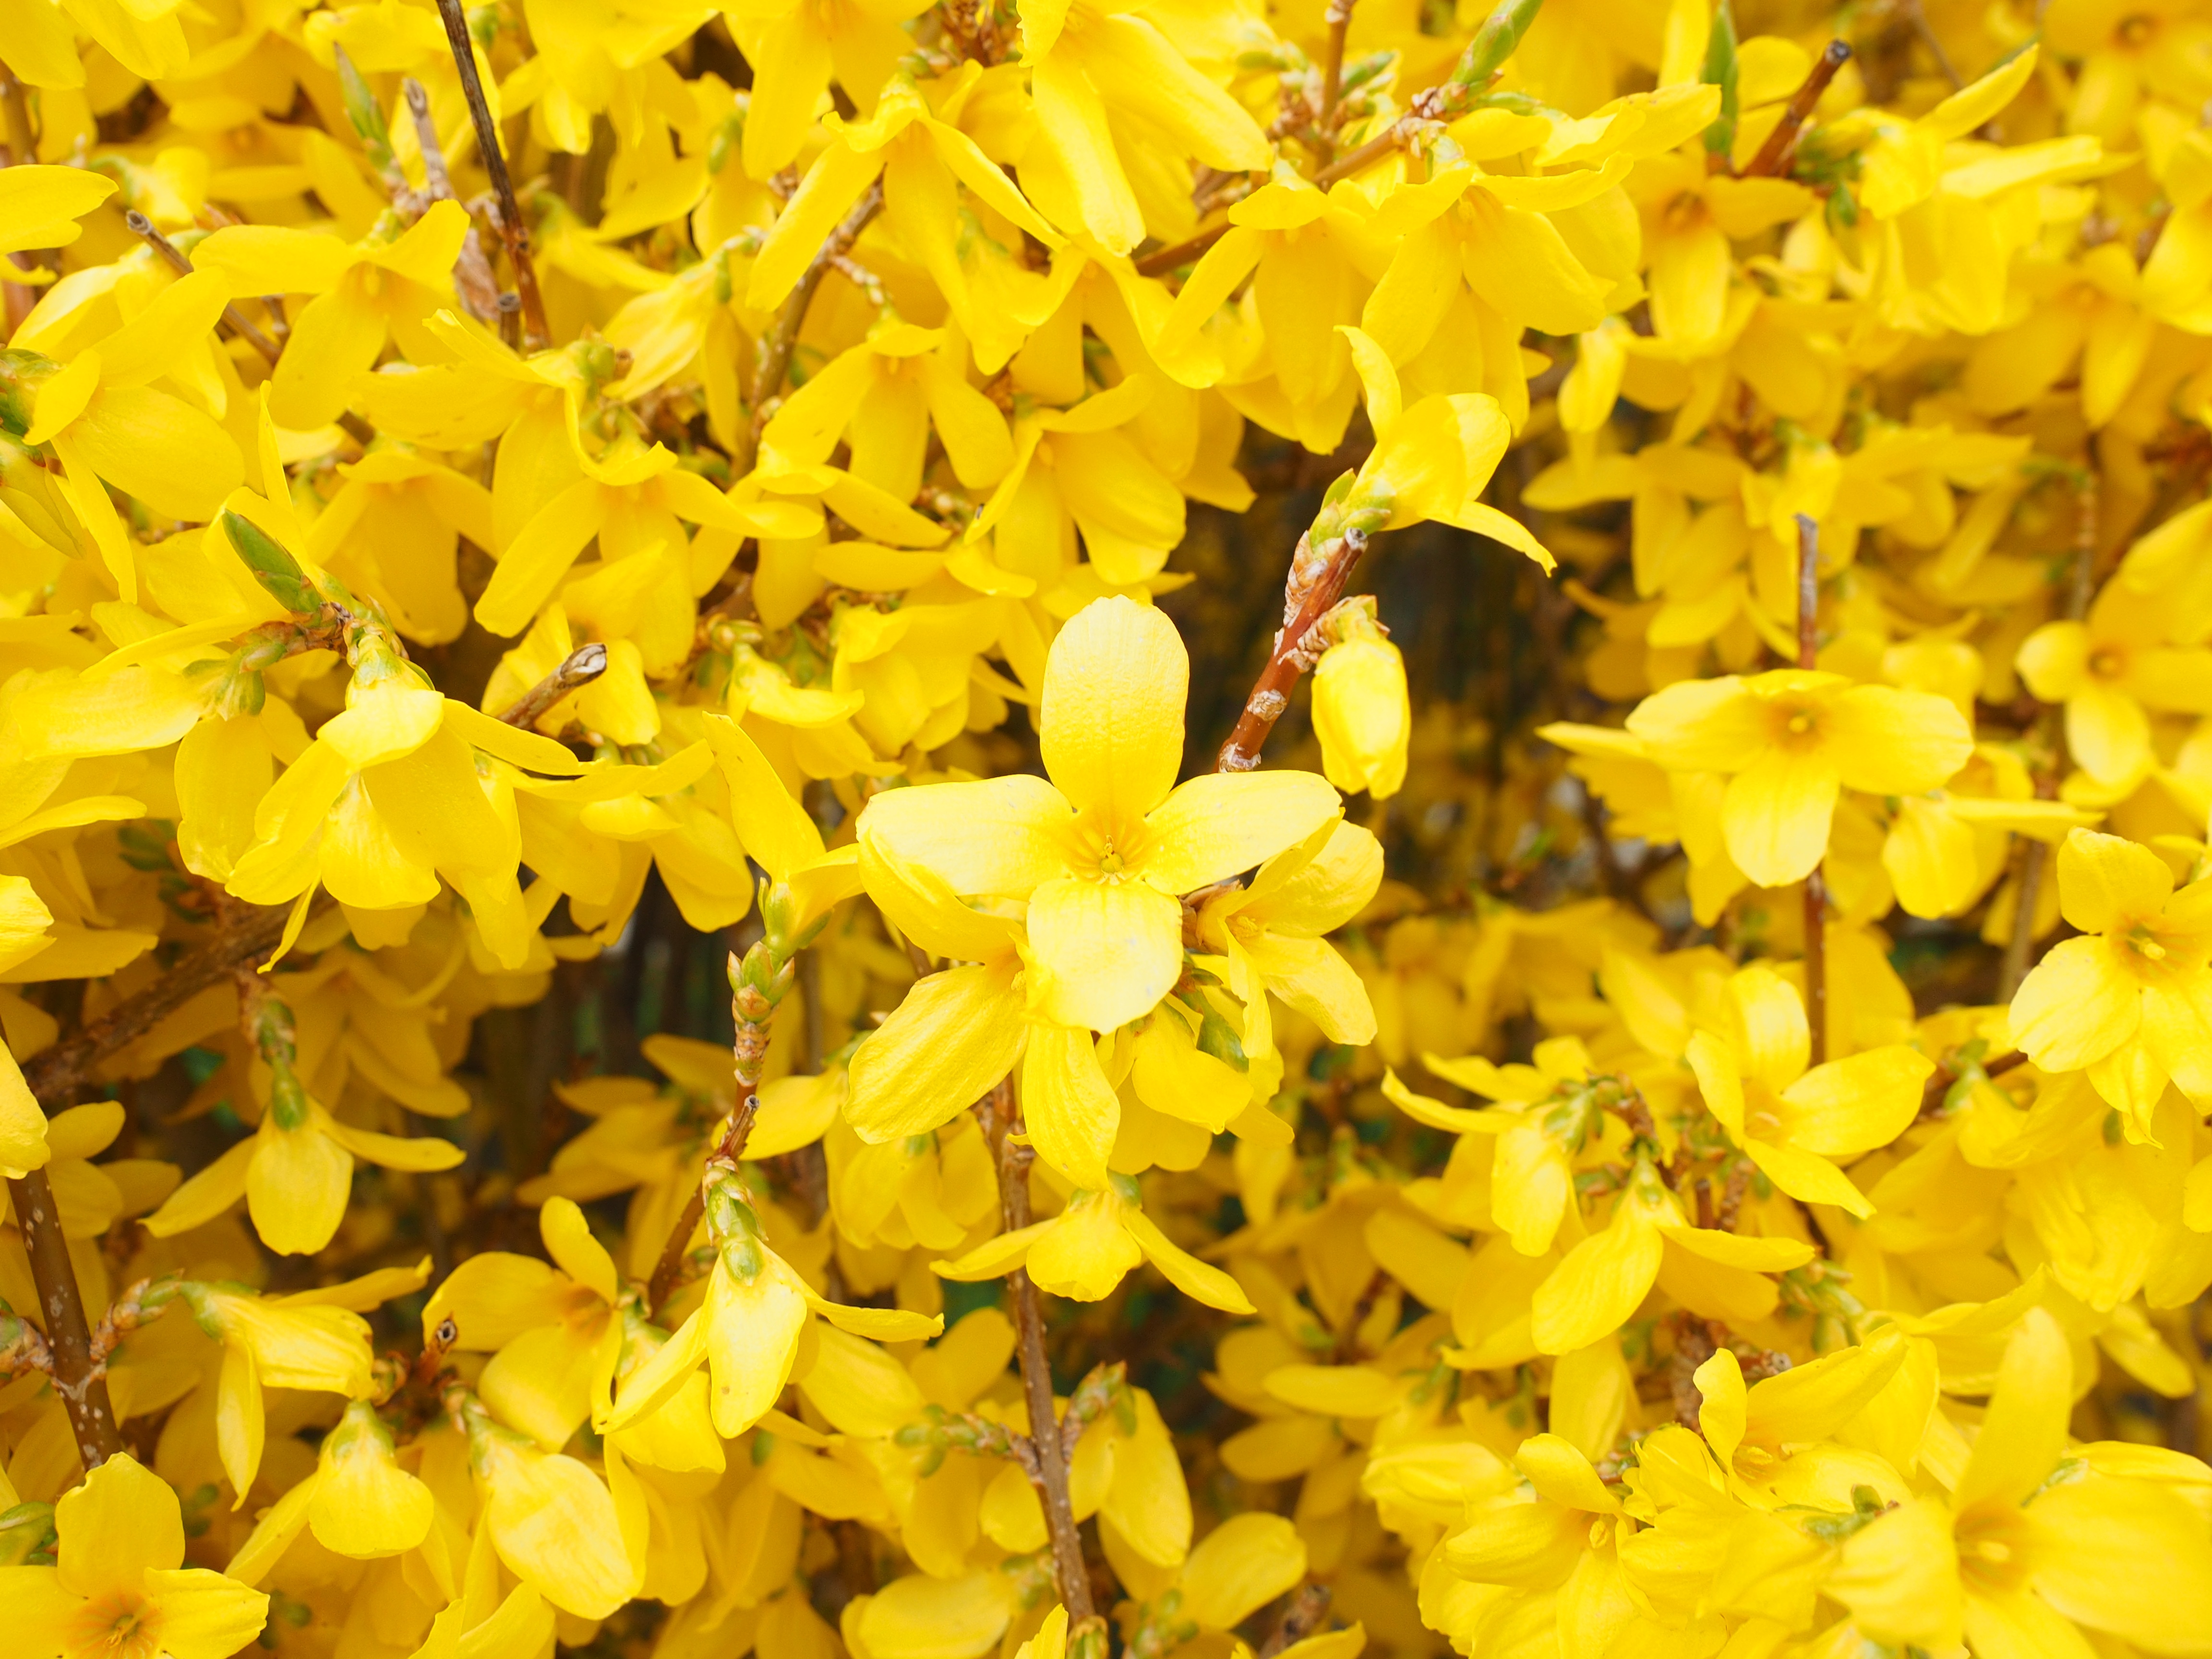
branch, plant, leaf, flower, petal, bloom, bush, spring, autumn, botany, yellow, flora, wildflower, flowers, shrub, branches, forsythia, ornamental shrub, macro photography, golden yellow, flowering plant, maidenhair tree, olive crop, gold lilac, golden bells, oleaceae, forsythia flowers, stangenblueter, forsythia intermedia, land plant